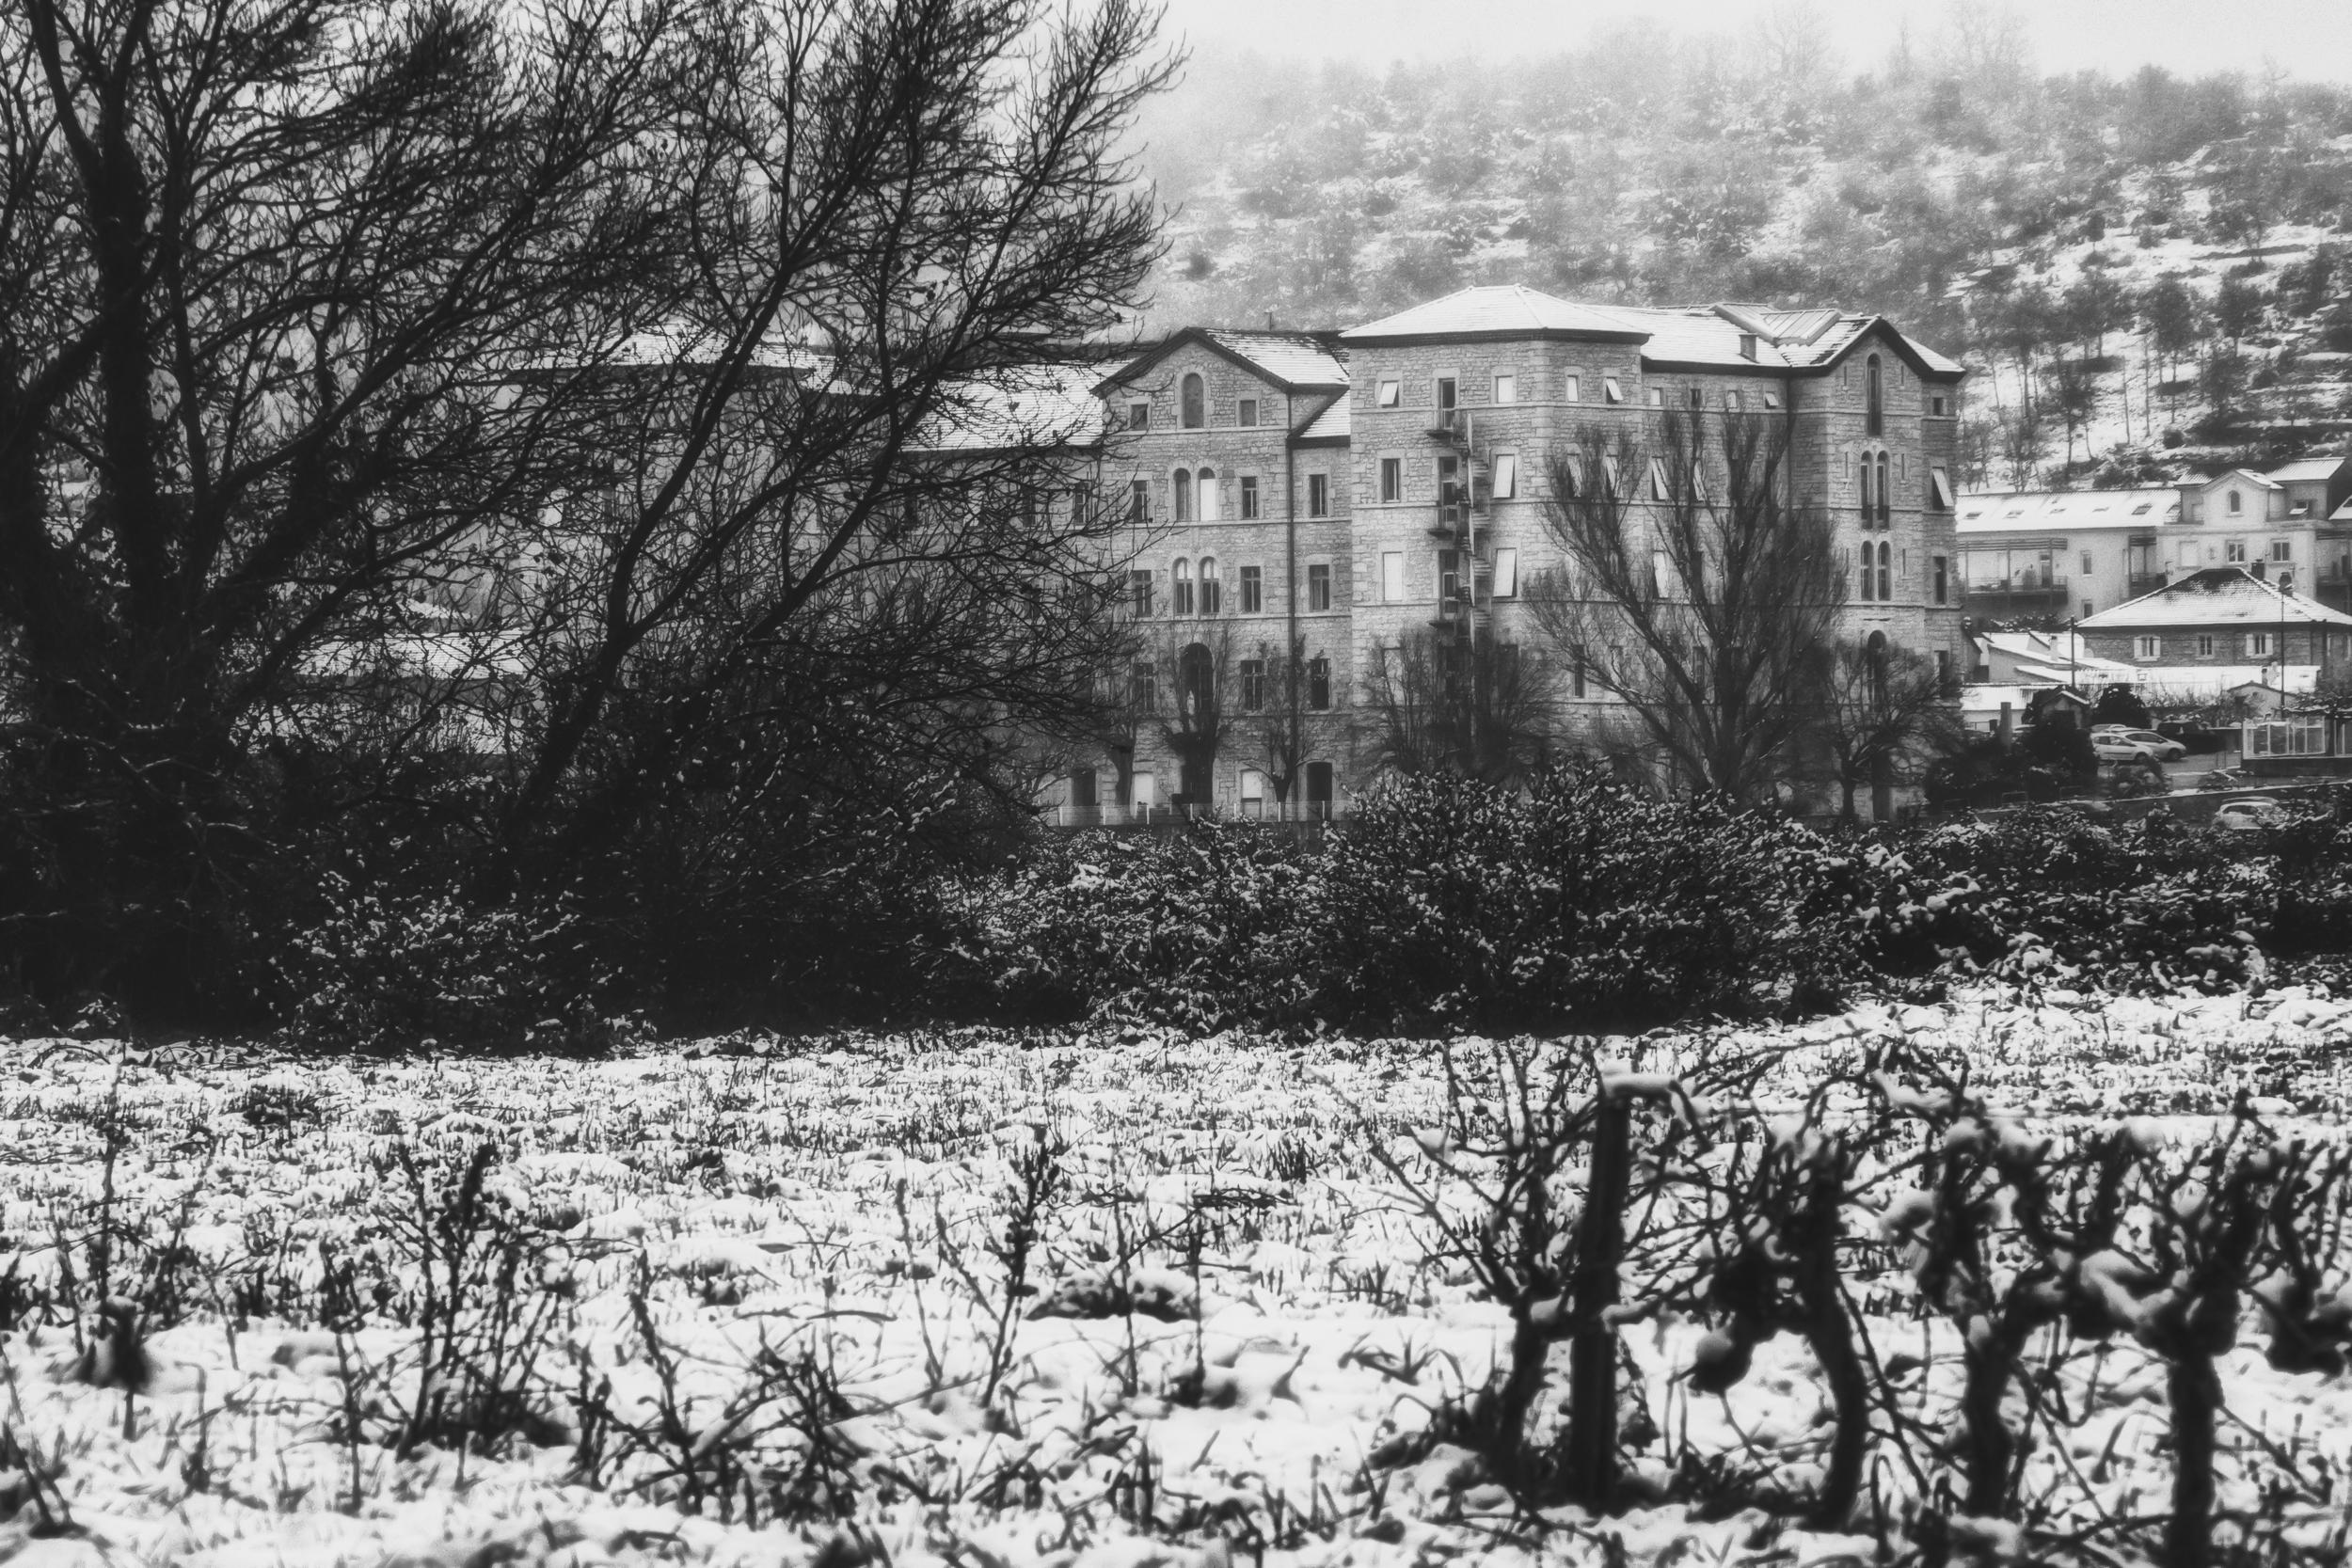
landscape, tree, nature, snow, winter, black and white, house, france, europe, nikon, monochrome, season, paysage, neige, history, nikkor, d750, ruoms, coeuruyann, typique, 07, ardeche, region, rural area, c uruyann, colestjoseph, monochrome photography